NLF and PAVN logistics and equipment

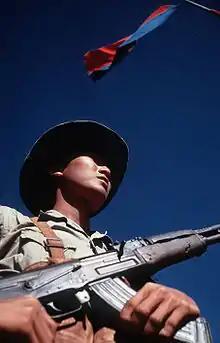
Vietcong guerrilla stands beneath a Vietcong flag carrying his AK-47 rifle

Weapons used by the VC were originally a varied mixture of both French weapons from the days of French Indochina, captured enemy weapons and Soviet and Chinese support, including both newly produced weapons, old stockpiles and captured enemy stockpiles from World War II. Common weapons included the French MAS-36 and other weapons left behind from the First Indochina war, the Soviet Mosin-Nagant, especially M1944 carbines, mostly by way of China. Mauser Kar98k rifles, both of captured German origin by way of Soviet Union or Chinese-made Chiang Kai-shek rifles were also provided as military aid. Japanese Arisaka rifles were also used in the earlier stages of the war and the M1 Carbine was a common and popular weapon captured from enemy ARVN troops.